Locksport

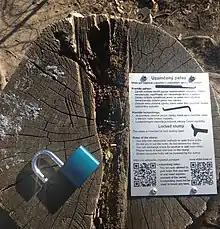
A public "locked stump" in Brno, Czechia, where lock pickers are invited to remove an existing padlock and place another of their own

At locksport meetings, members regularly participate in a variety of activities such as lock challenges, lock relay races, standardized tests, and many other such activities dreamed up by the members themselves. Many enthusiasts support each other through online groups and forums such as Facebook, where a number of locksport groups are available to join for those looking to get into the sport.